Cégep de Chicoutimi

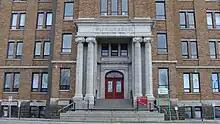
The main entrance to wing F. The Latin motto "Spes messis in semine" ("The hope of the harvest is in the seed") is engraved above the portico.

The Cégep de Chicoutimi's campus is composed of several wings: with the exception of wing G (the Centre for Geomatics of Quebec), all of these wings are connected to one another. In wing A are the offices for various student services, including financial aid and counselling, along with the psychology department and the pre-university programs. Wing B houses the library, IT support services, the English department, and the French writing centre.